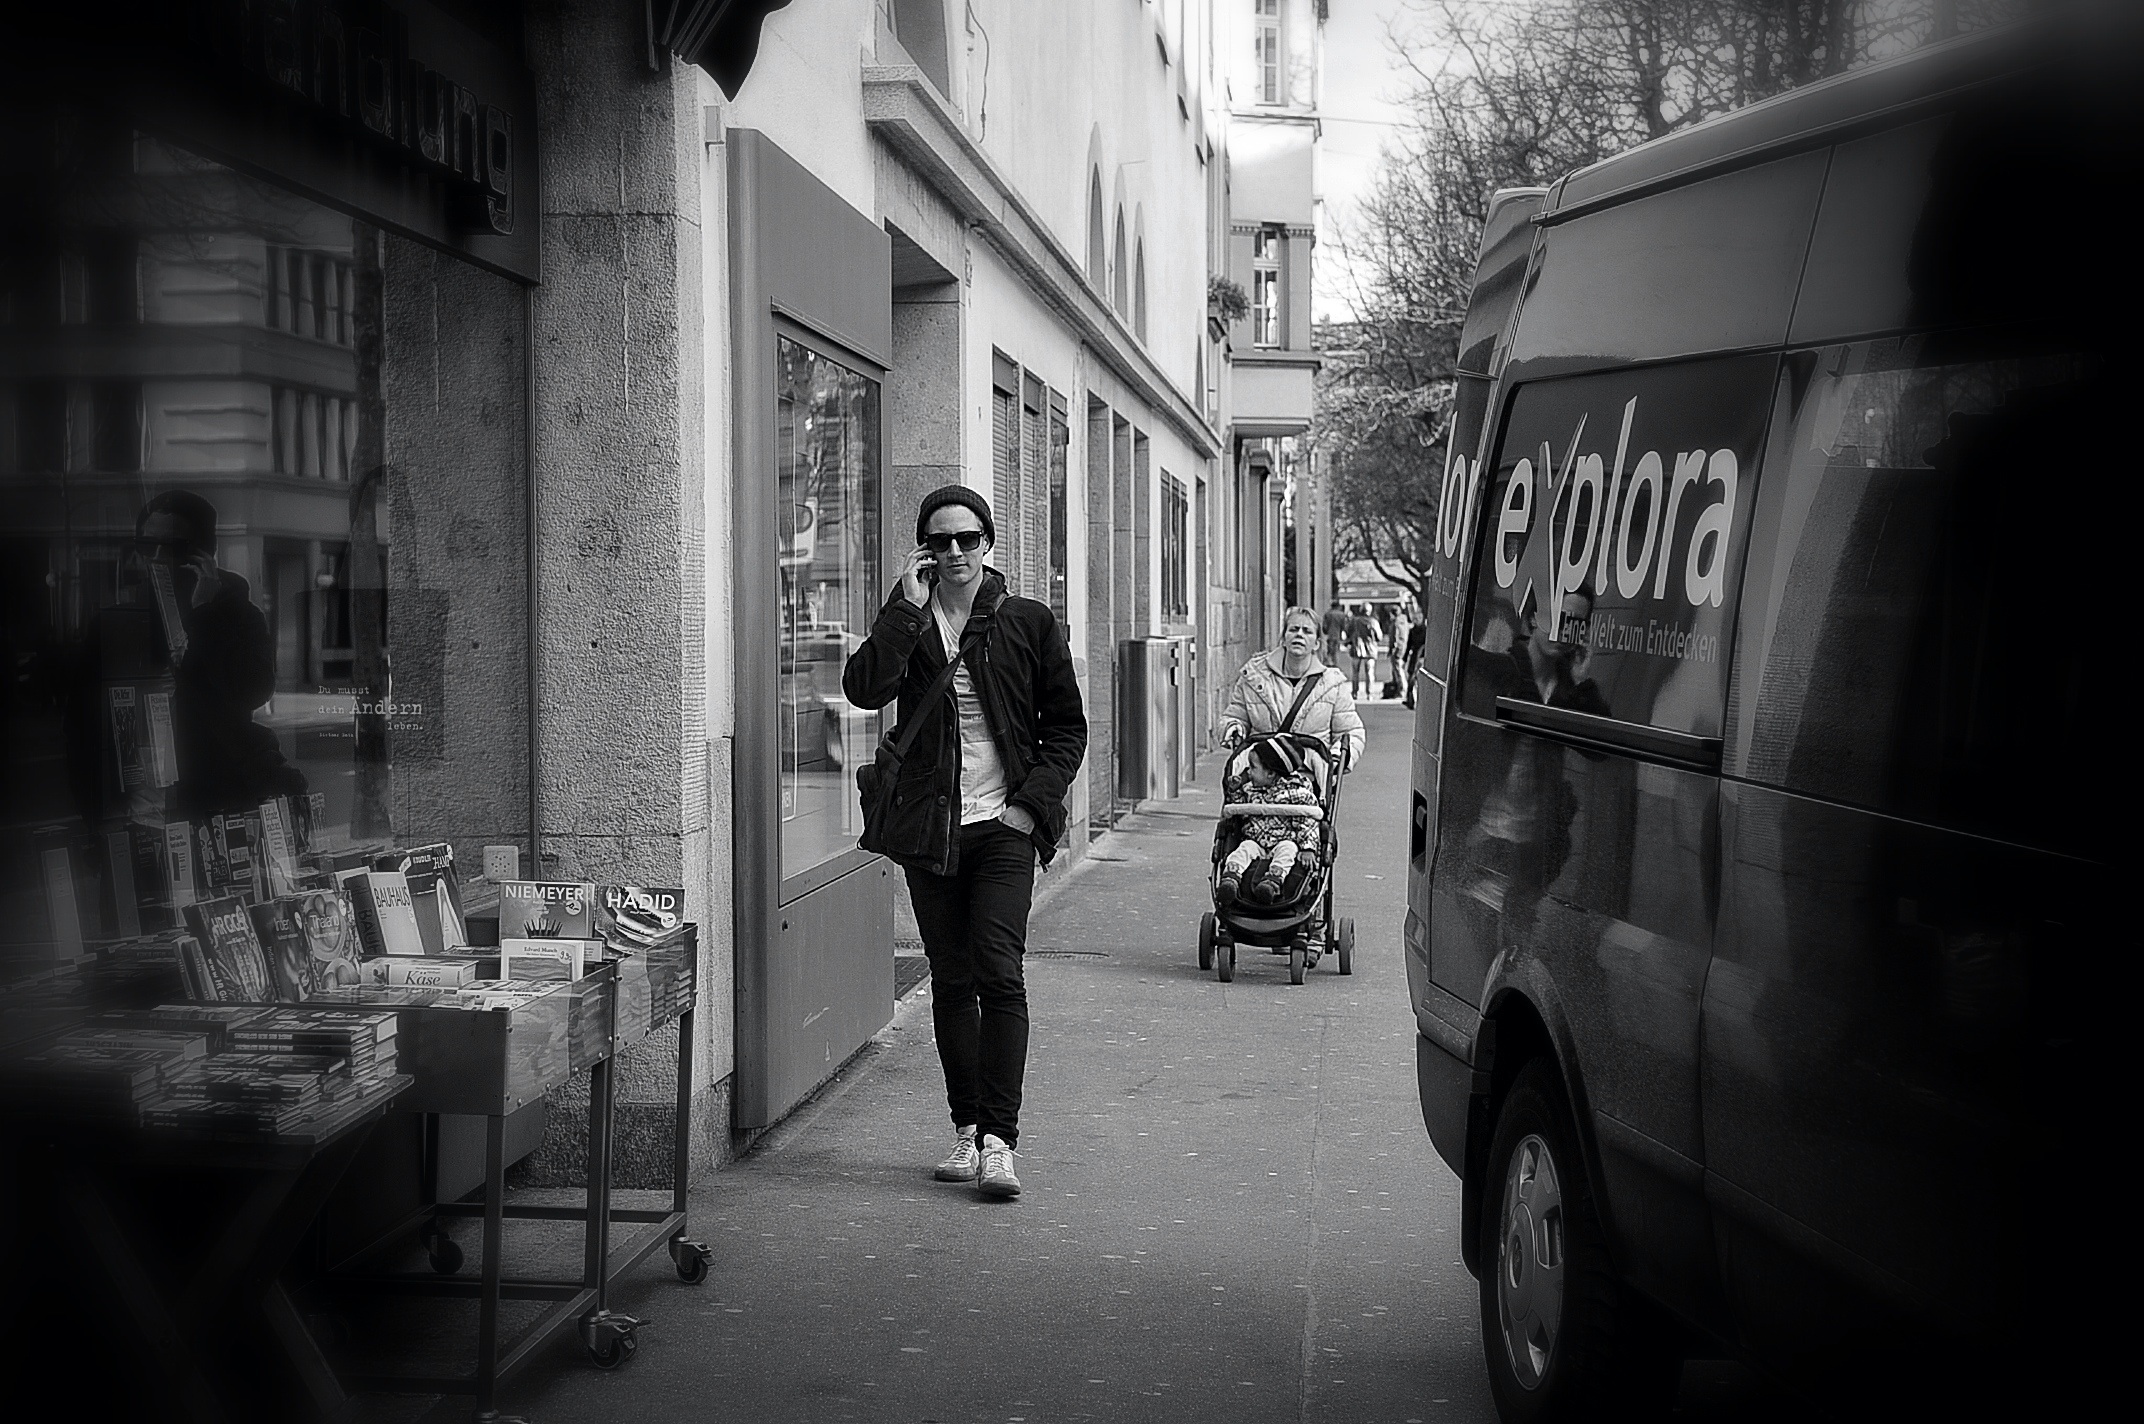
winter, black and white, people, road, white, street, photography, alley, darkness, black, monochrome, streetphotography, bw, candid, infrastructure, swiss, photograph, snapshot, schweiz, switzerland, zurich, streetphoto, faces, stphotographia, thomas8047, 175528, urbanarte, zurichstreet, nikond300s, helvetiaplatz, explora, urban area, monochrome photography, film noir